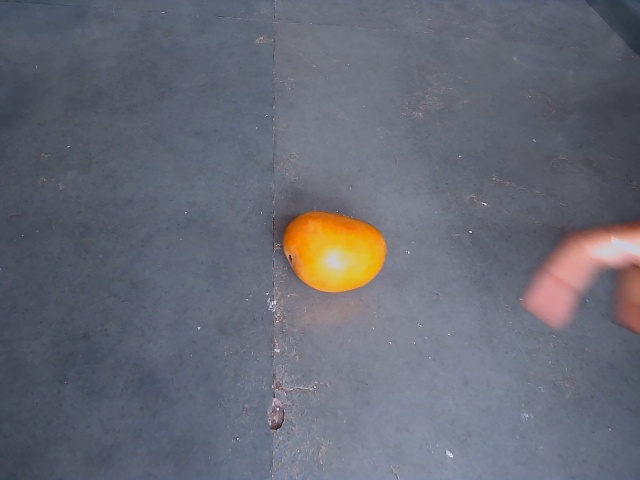
Label: Ripe_Mango